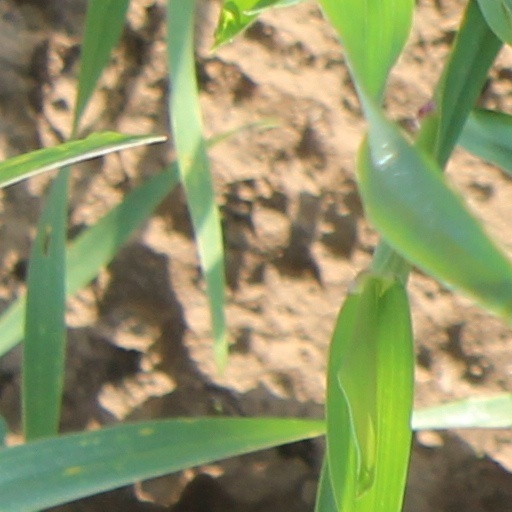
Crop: wheat